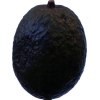
Label: black_avocado